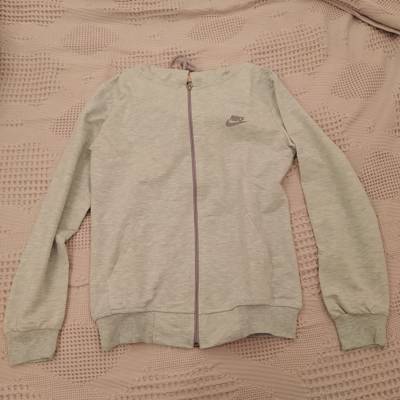
Waste category: clothes